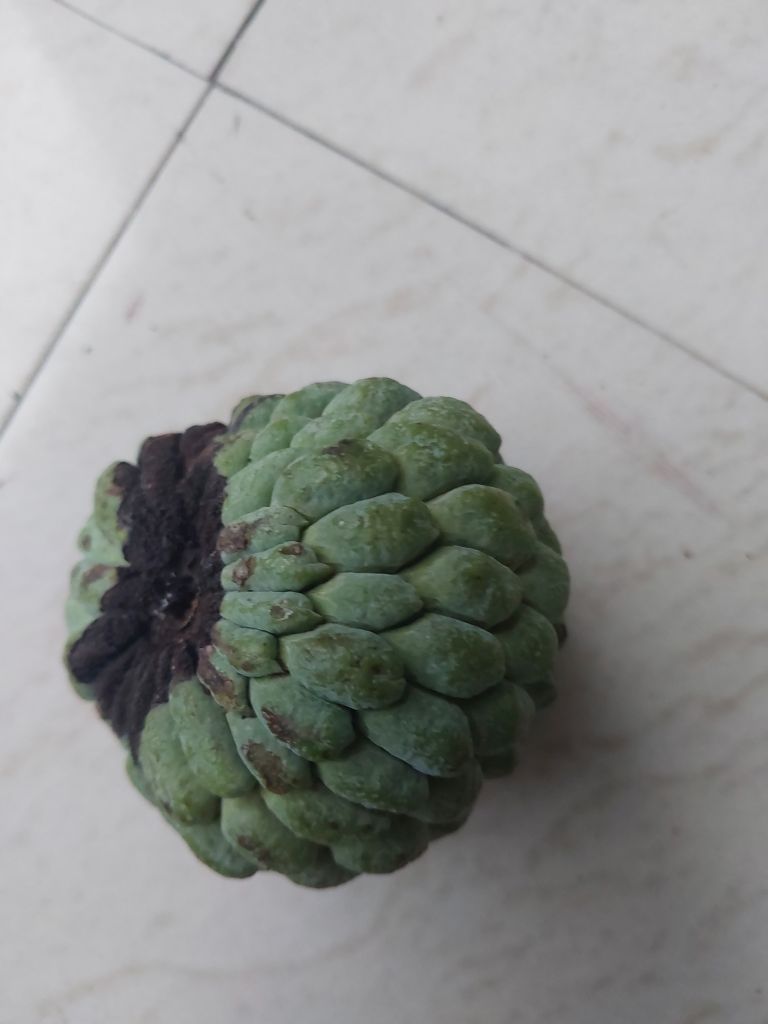
Disease label: Diplodia Rot